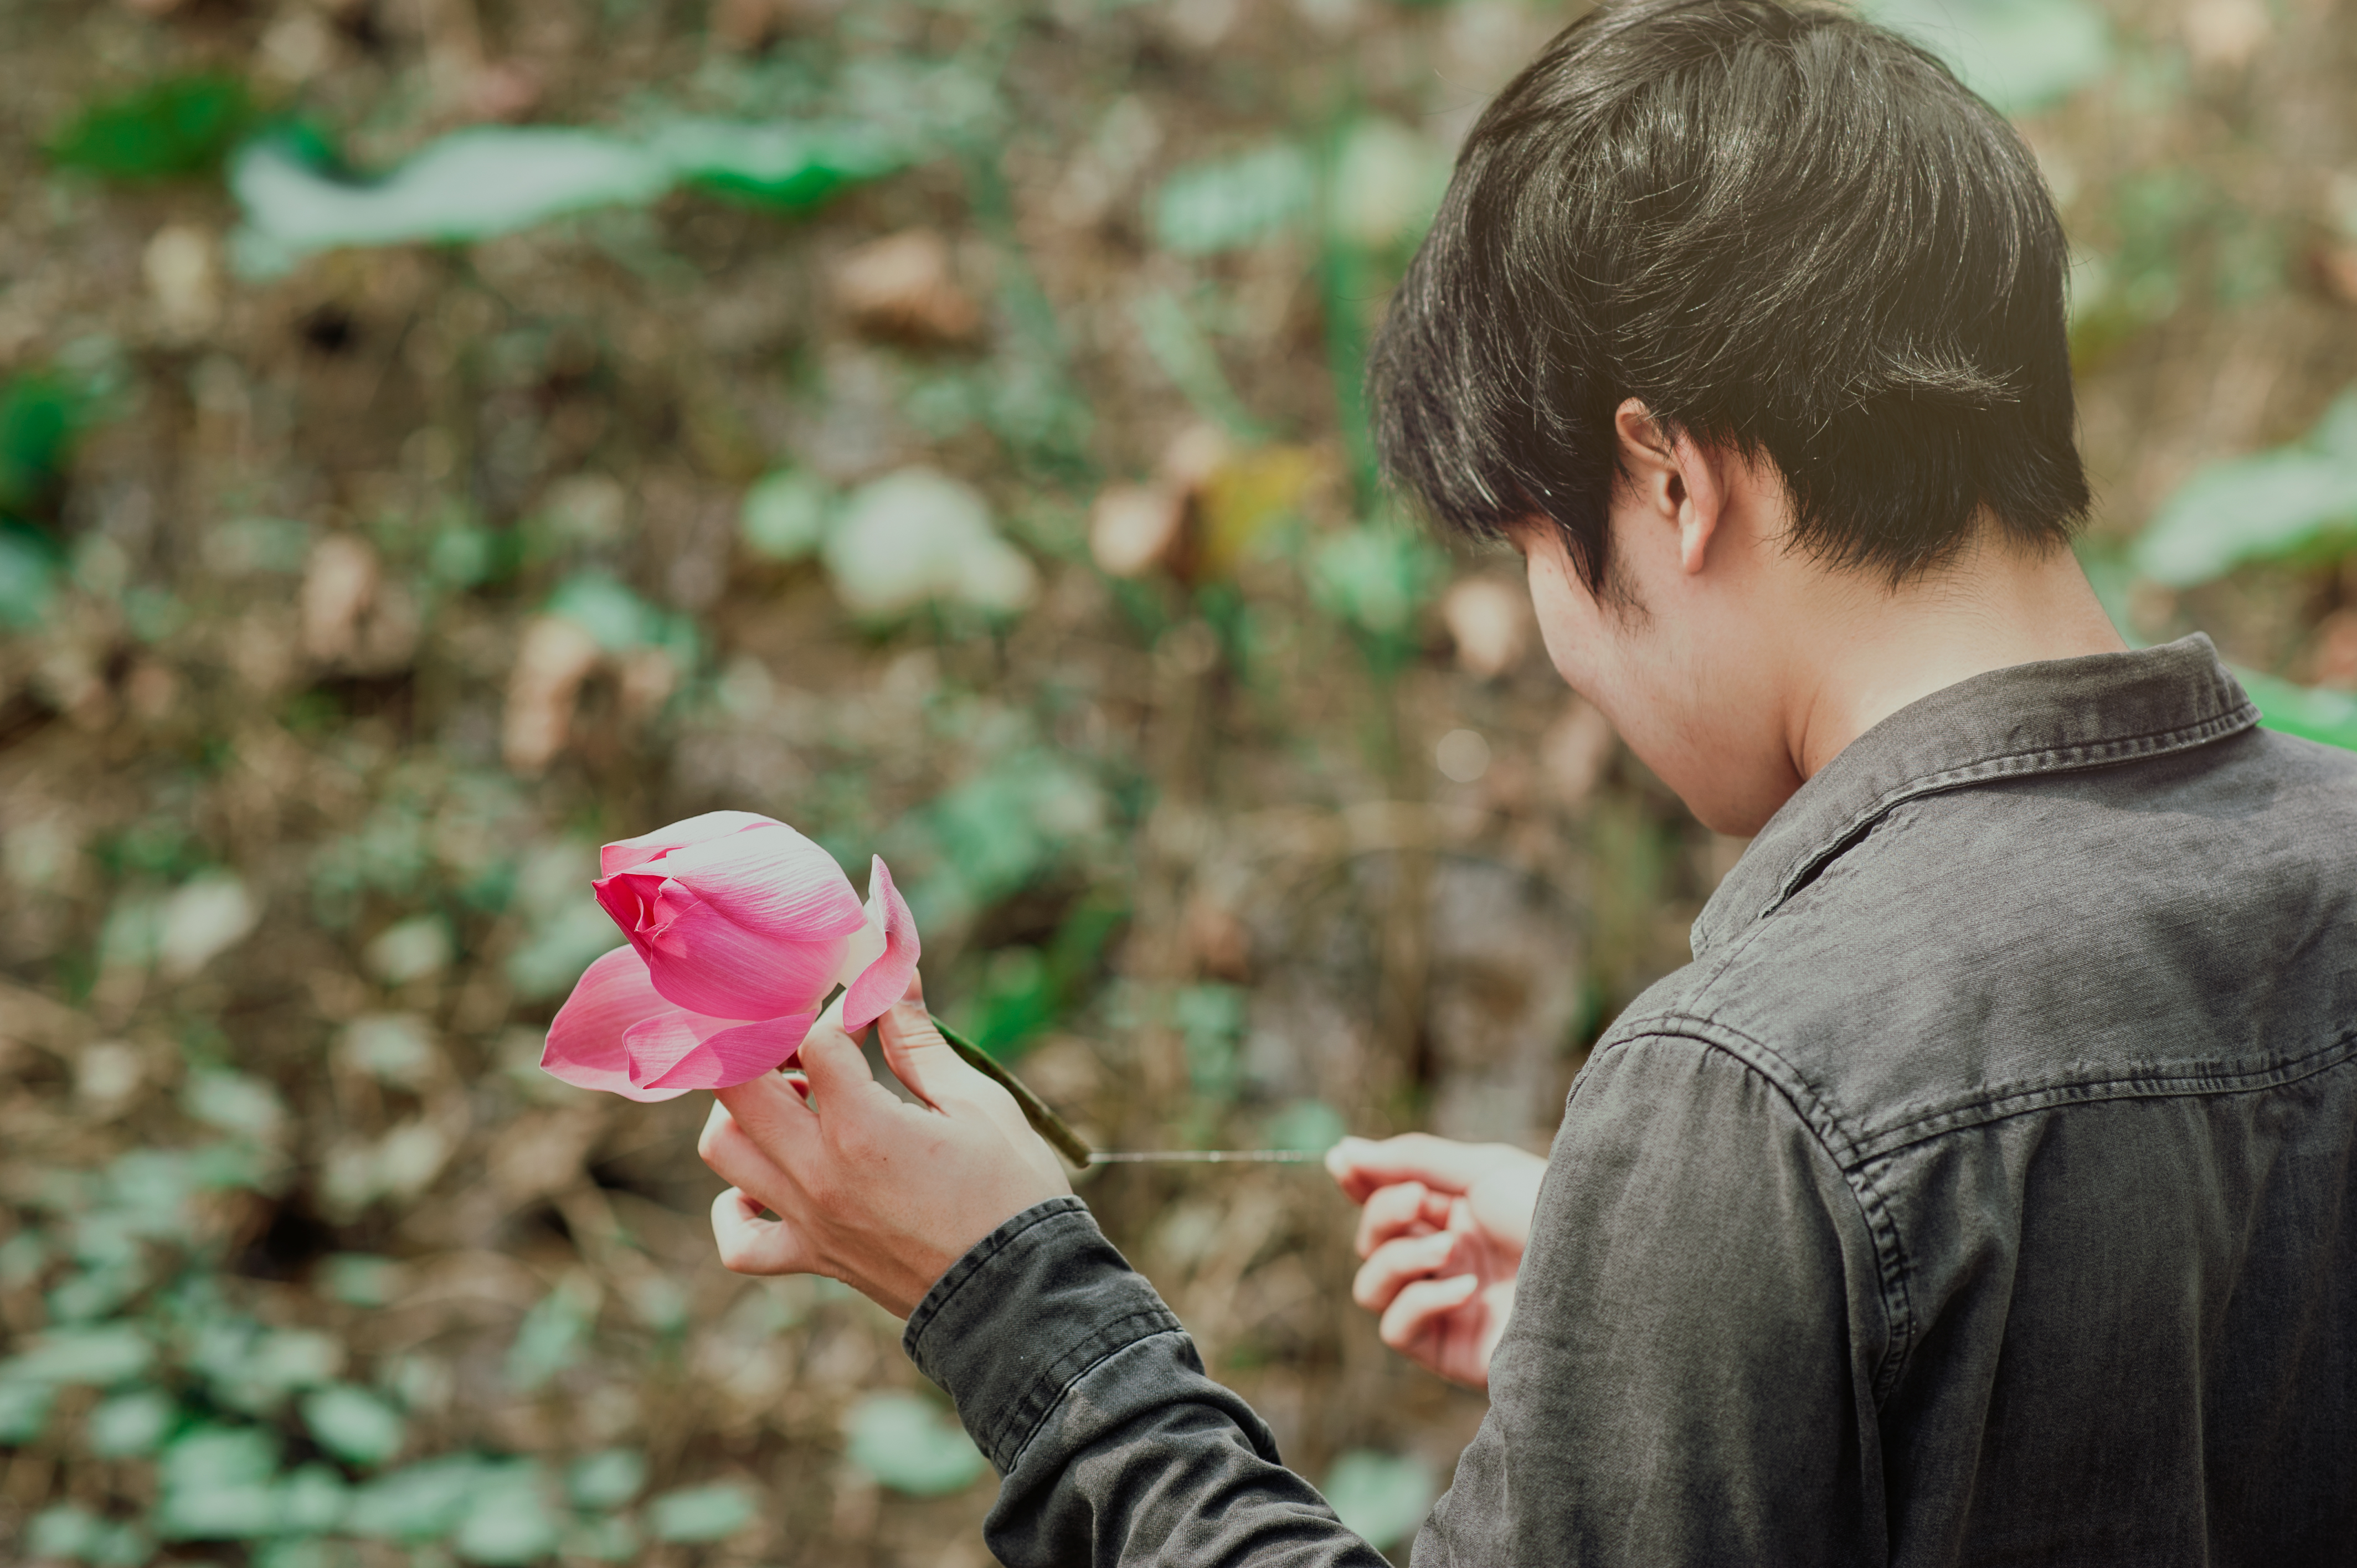
beautiful, blur, bud, daylight, fall, flower, garden, man, outdoors, park, person, pink, green, plant, vertebrate, tree, leaf, child, girl, grass, fun, spring, play, portrait photography, smile